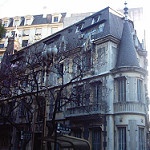
Scene: Outdoor